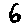
Label: 6